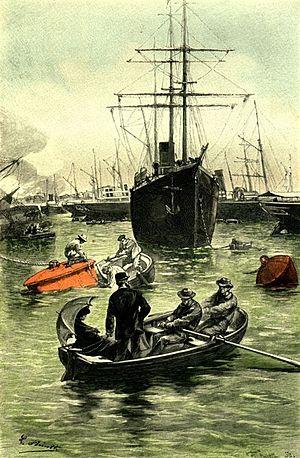
""Mistress Branican"", Léon Benett Français
Mistress Branican est un roman de Jules Verne paru en 1891.